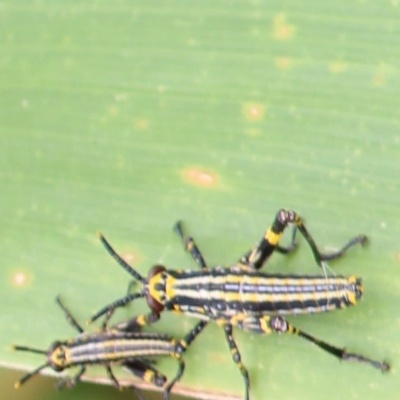
Crop: Maize
Condition: grasshoper